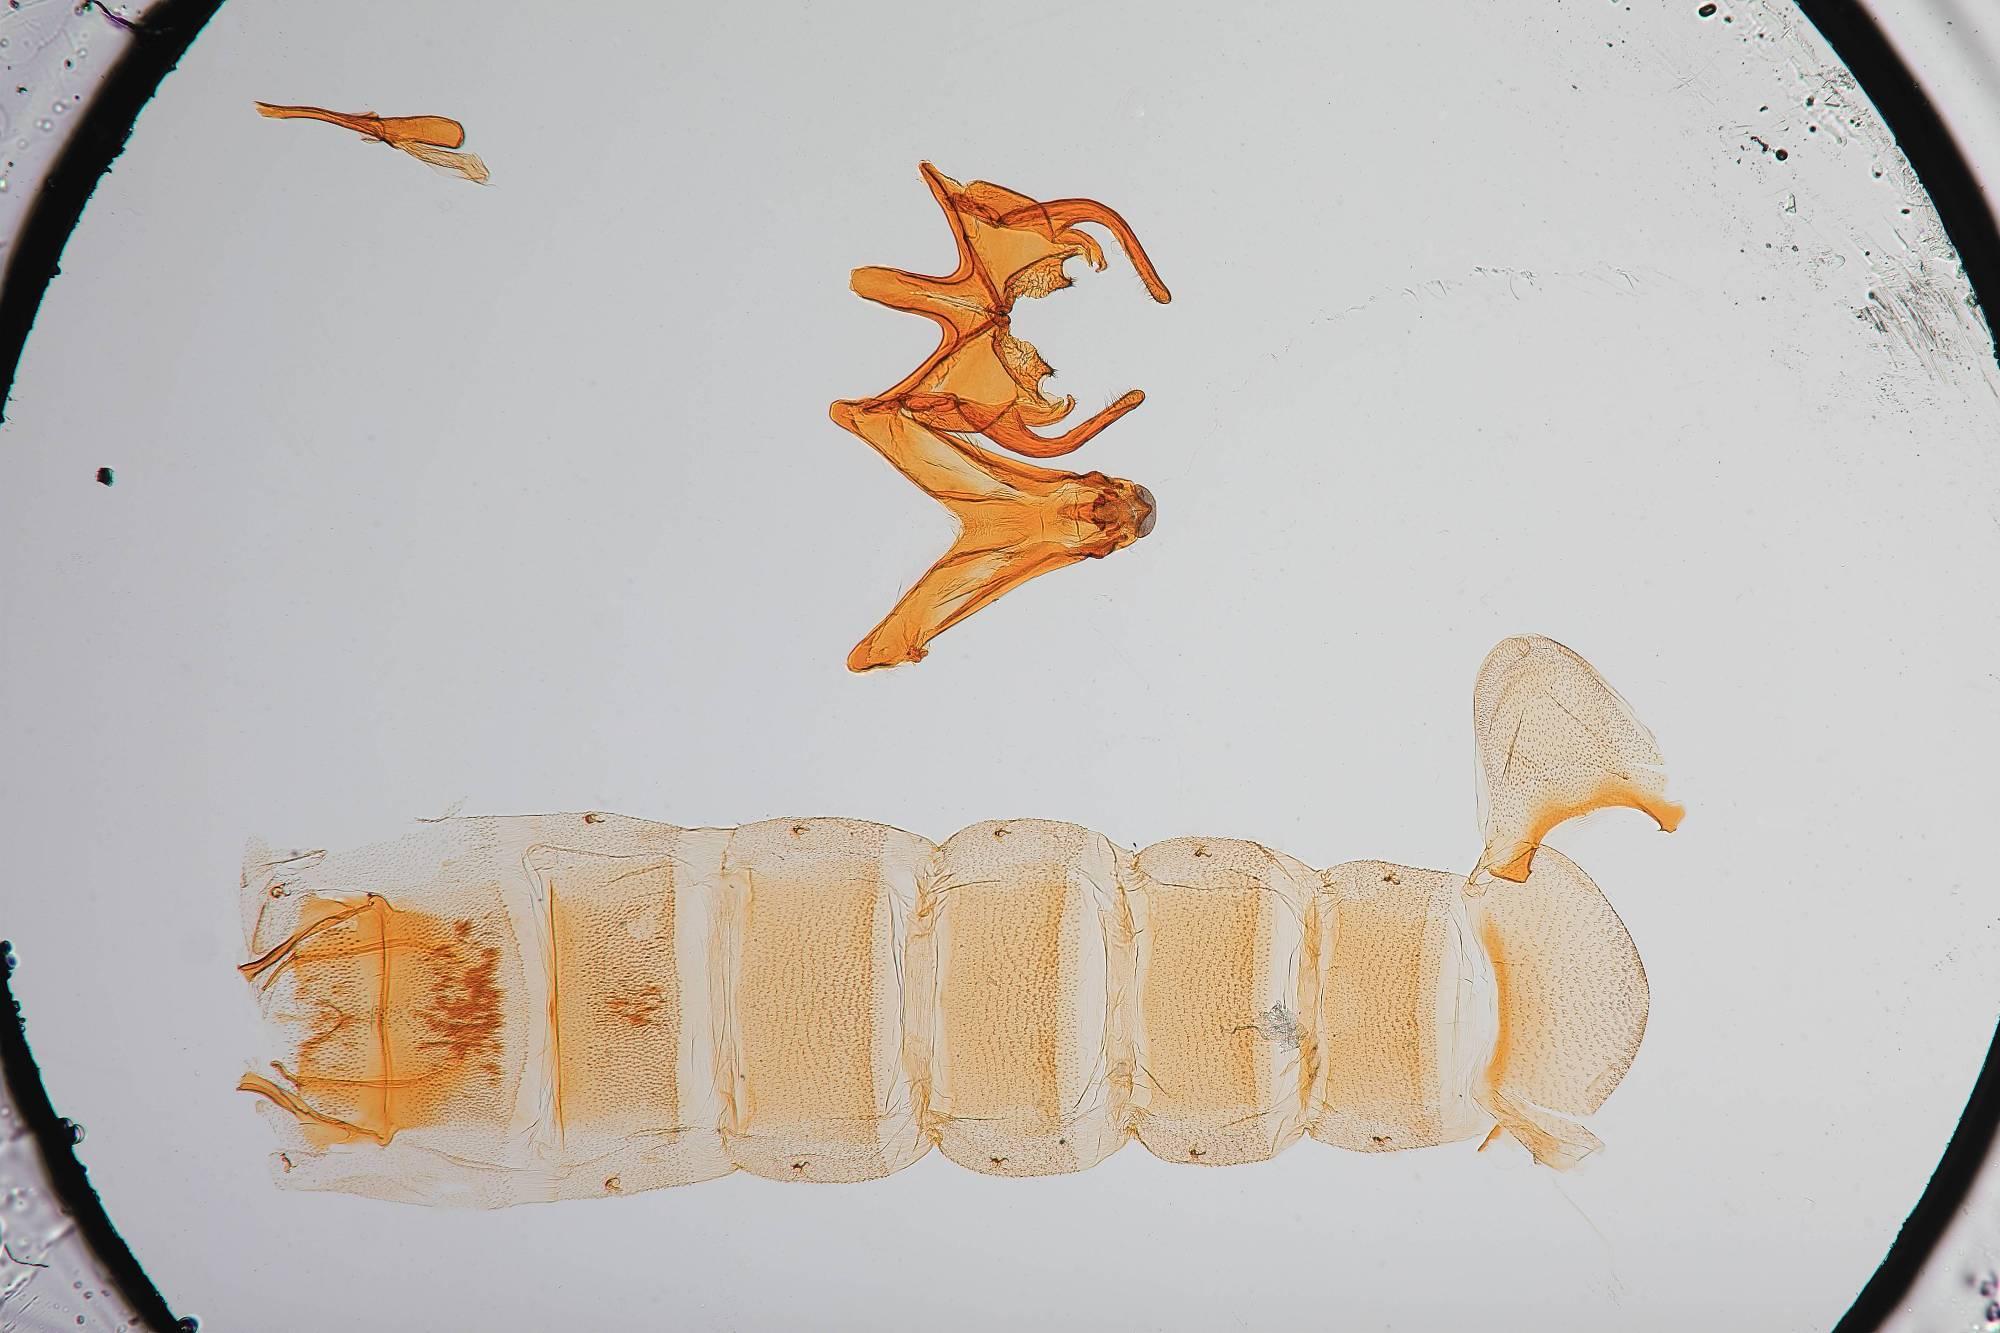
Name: Gelechia gallaesolidaginis
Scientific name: Gelechia gallaesolidaginis Riley, 1869
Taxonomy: Animalia, Arthropoda, Insecta, Lepidoptera, Glossata, Gelechiidae, Gelechiinae
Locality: Chicago, Cook, Illinois, United States
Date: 18 Aug 1867